Xinglin railway station

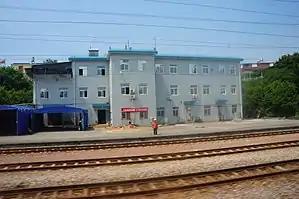

Xinglin railway station is a railway station located in Xinglin Village, Jimei District of Xiamen, Fujian Province, China, on the Fuzhou-Xiamen Railway operated by the Nanchang Railway Bureau, China Railway Corporation.